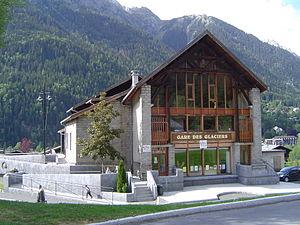
Les Pélerins est un quartier de la commune française de Chamonix-Mont-Blanc située dans le département de la Haute-Savoie dans la région Auvergne-Rhône-Alpes. Il est situé sur la rive gauche de l'Arve, au sud de la ville.
Le téléphérique de l'aiguille du Midi est situé sur le territoire de Chamonix-Mont-Blanc en Haute-Savoie et relie en deux tronçons la station à 1 038 mètres d'altitude à l'aiguille du Midi à 3 842 mètres. La ligne actuelle a été ouverte en 1955, mais un premier téléphérique, dit également de l'Aiguille du Midi, a fonctionné de 1924 aux années 1950, sans toutefois atteindre le sommet.